Sainik School, Goalpara

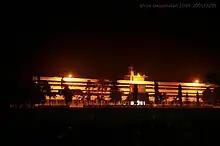
Sainik School, Goalpara, at Night

There are nine houses for accommodation. These are divided into two groups- junior, senior. Class VI and VII are juniors. Class VIII to XII are seniors. 2 junior, and 6 senior Houses and in addition one girls house.